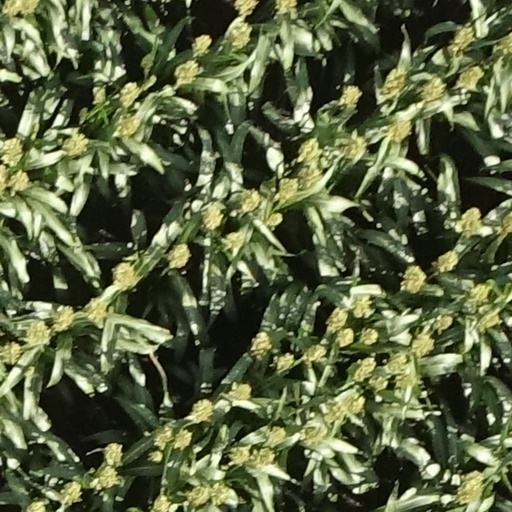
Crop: sorghum